Eversholt Rail Group

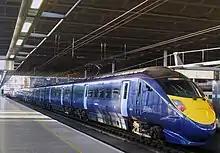
Southeastern High Speed Class 395 No. 395018 at St Pancras International

During June 2005, a contract valued at £250million was signed with Hitachi Europe to supply 28 British Rail Class 395 high speed train sets, with HSBC Rail acting as the financier. This contract was also the first ever British order for a Japanese train; Hitachi reportedly viewed the deal as a key opportunity to establish itself in the UK market. HSBC Rail also involved itself in a consortium providing maintenance services, referred to as 'DEPCO', to the fleet; other members were Fitzpatrick Contractors Ltd (construction), RPS Burks Green (architects/civil engineers), EMCOR UK (mechanical and electrical plant) and GrantRail (trackwork).